Chang'an

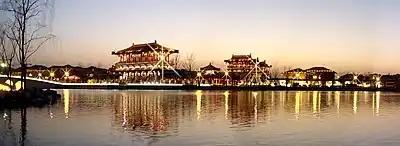
A theme park of Tang Chang'an in Xi'an today

The Han capital was located 3 km northwest of modern Xi'an. As the capital of the Western Han, it was the political, economic and cultural center of China. It was also the eastern terminus of the Silk Road, and a cosmopolitan metropolis. It was a consumer city, a city whose existence was not primarily predicated upon manufacturing and trade, but rather boasted such a large population because of its role as the political and military center of China. By 2 AD, the population was 246,200 in 80,000 households. This population consisted mostly of the scholar gentry class whose education was being sponsored by their wealthy aristocratic families. In addition to these civil servants there was a larger underclass to serve them.